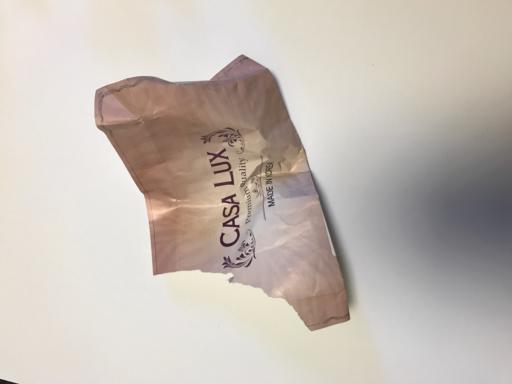
Waste category: paper